2011 National Games of India

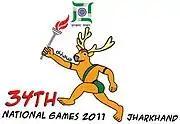
Chhaua, the deer.

Chhaua depicts the body of a human and head of a stag, symbolising both stillness and energy that characterise Jharkhand's tribal communities. Chhaua means ""little boy"" in the local language.